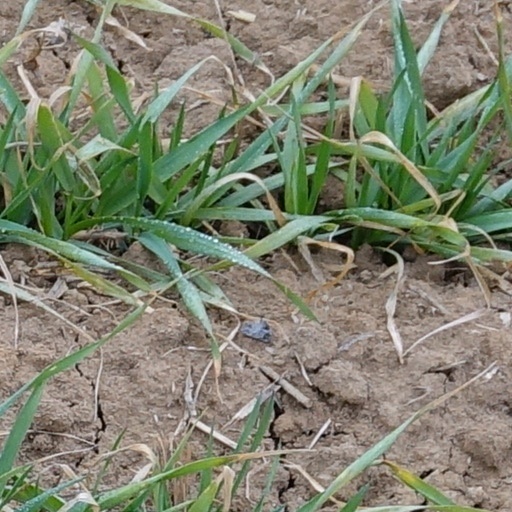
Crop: wheat